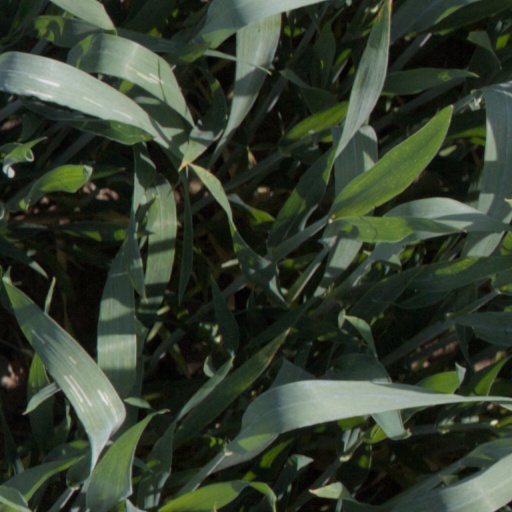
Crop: wheat